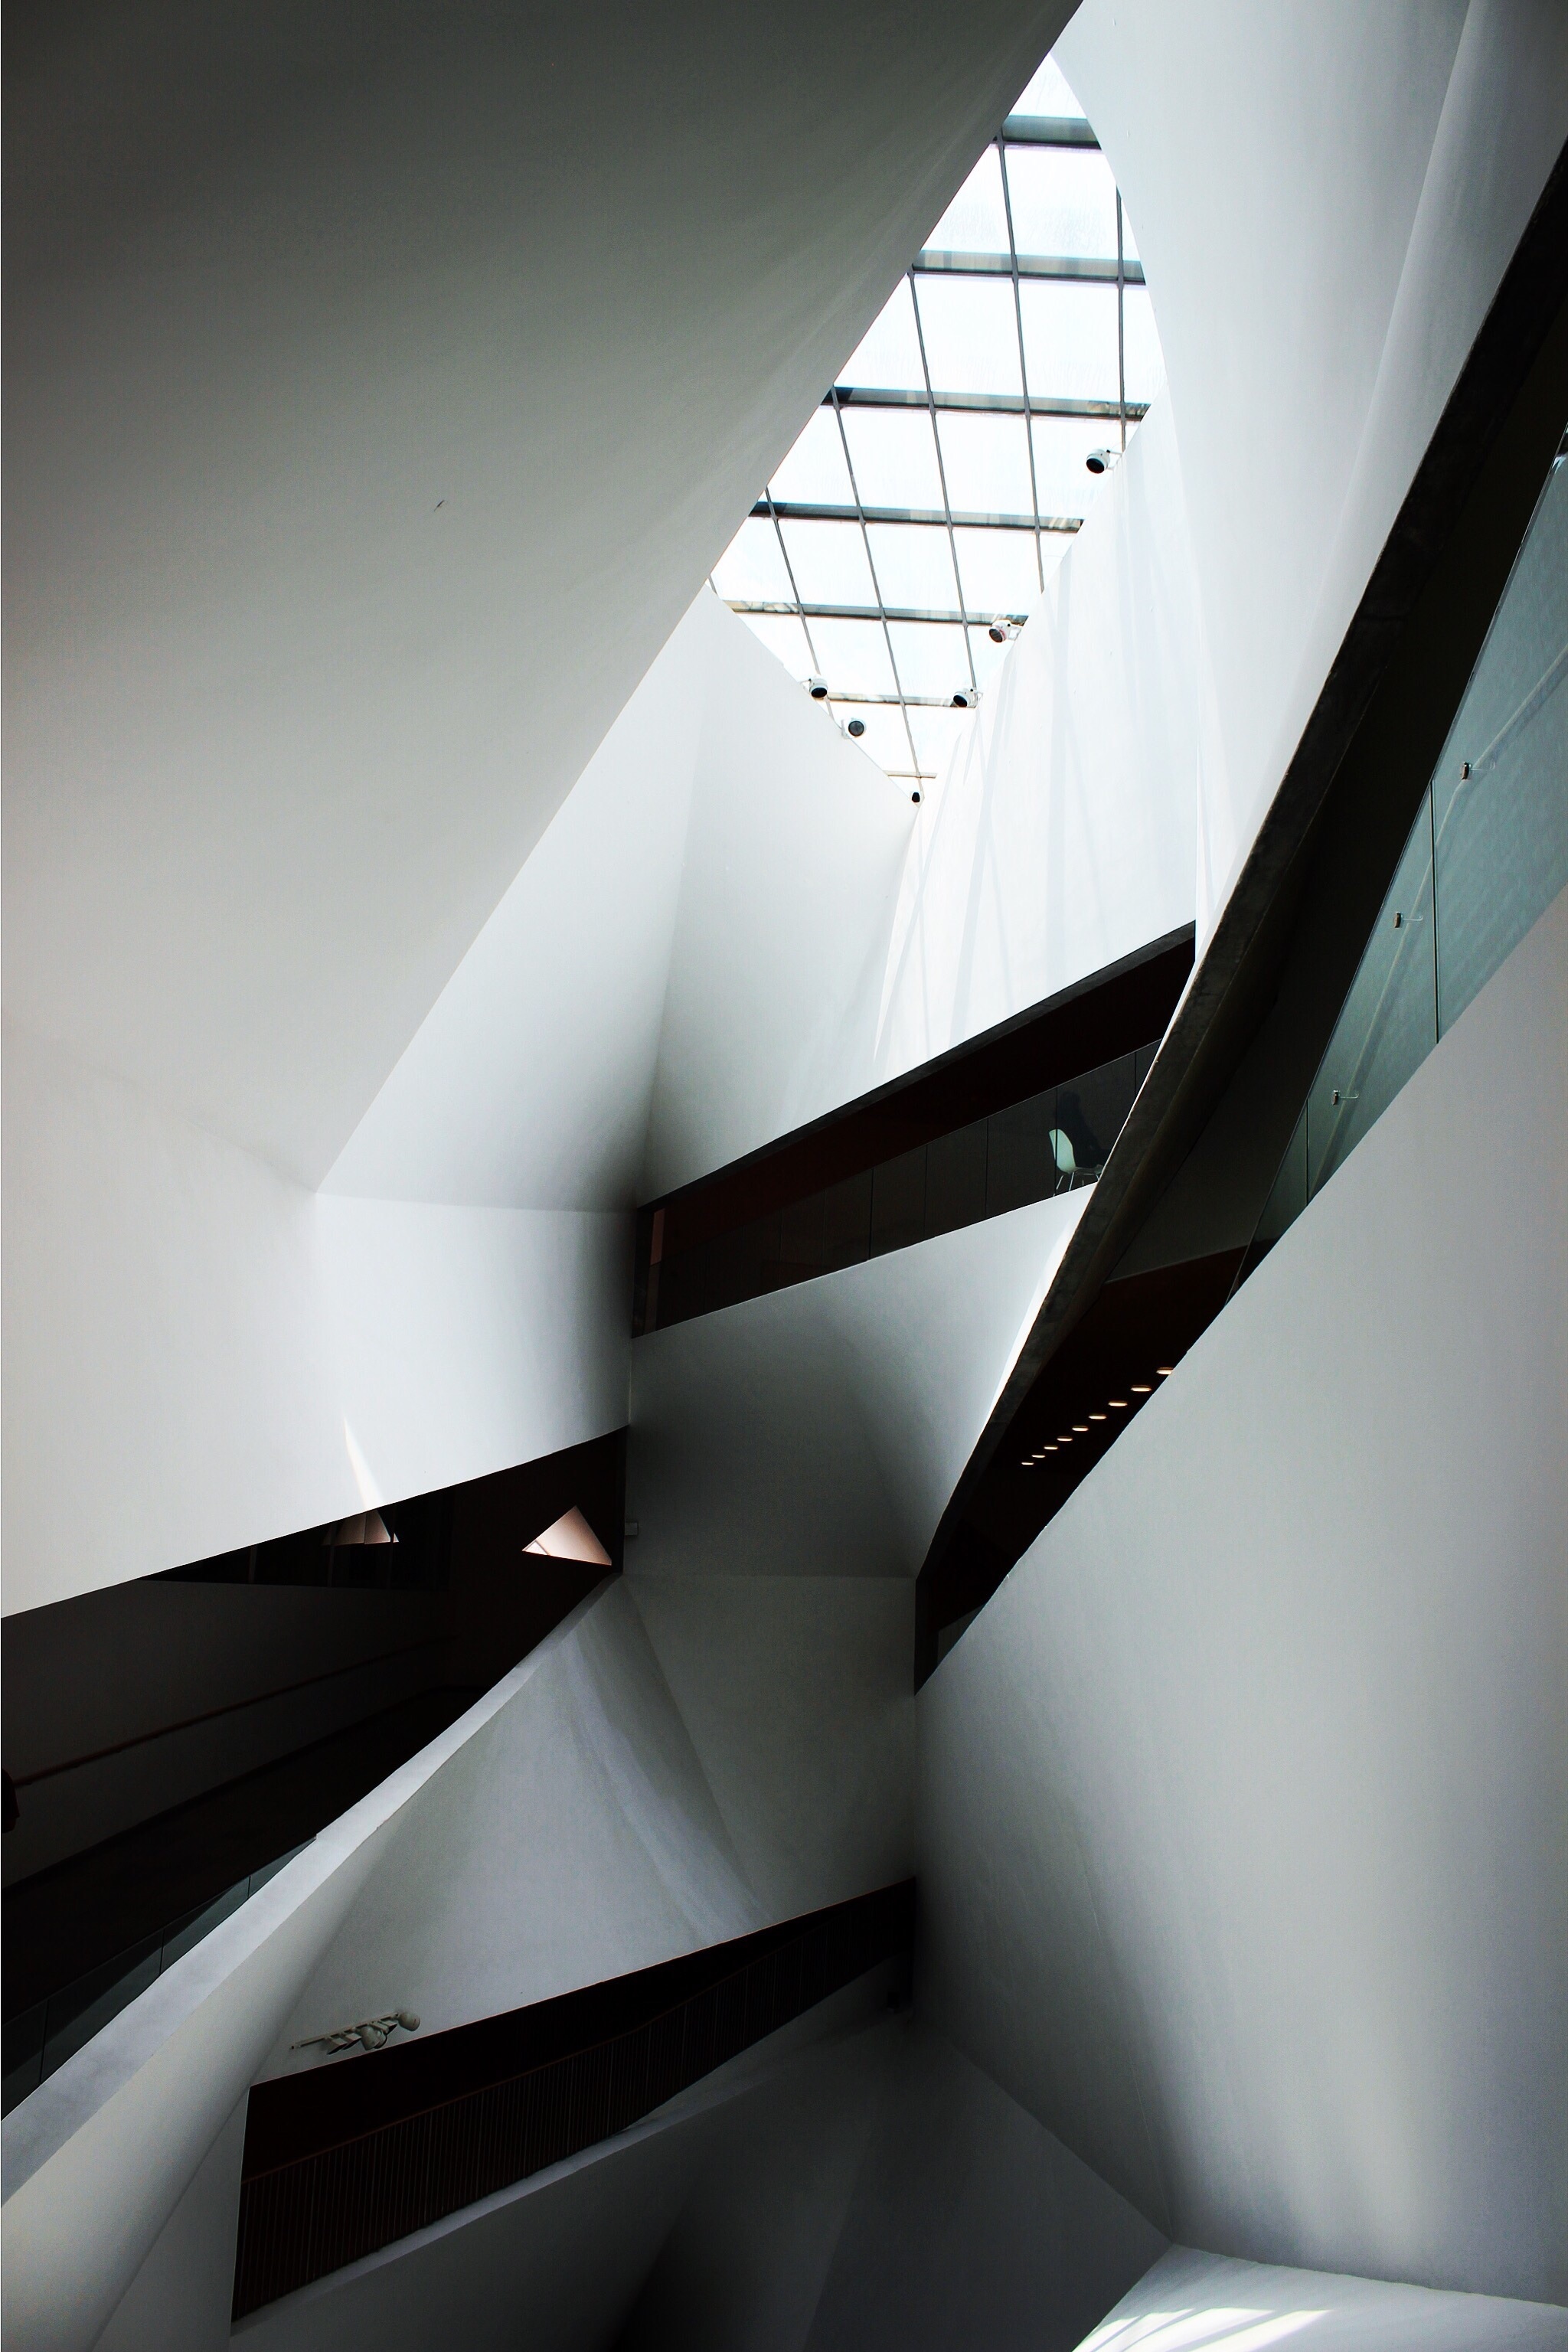
light, black and white, architecture, white, glass, roof, ceiling, line, facade, professional, monochrome, interior design, design, stairs, symmetry, shape, daylighting